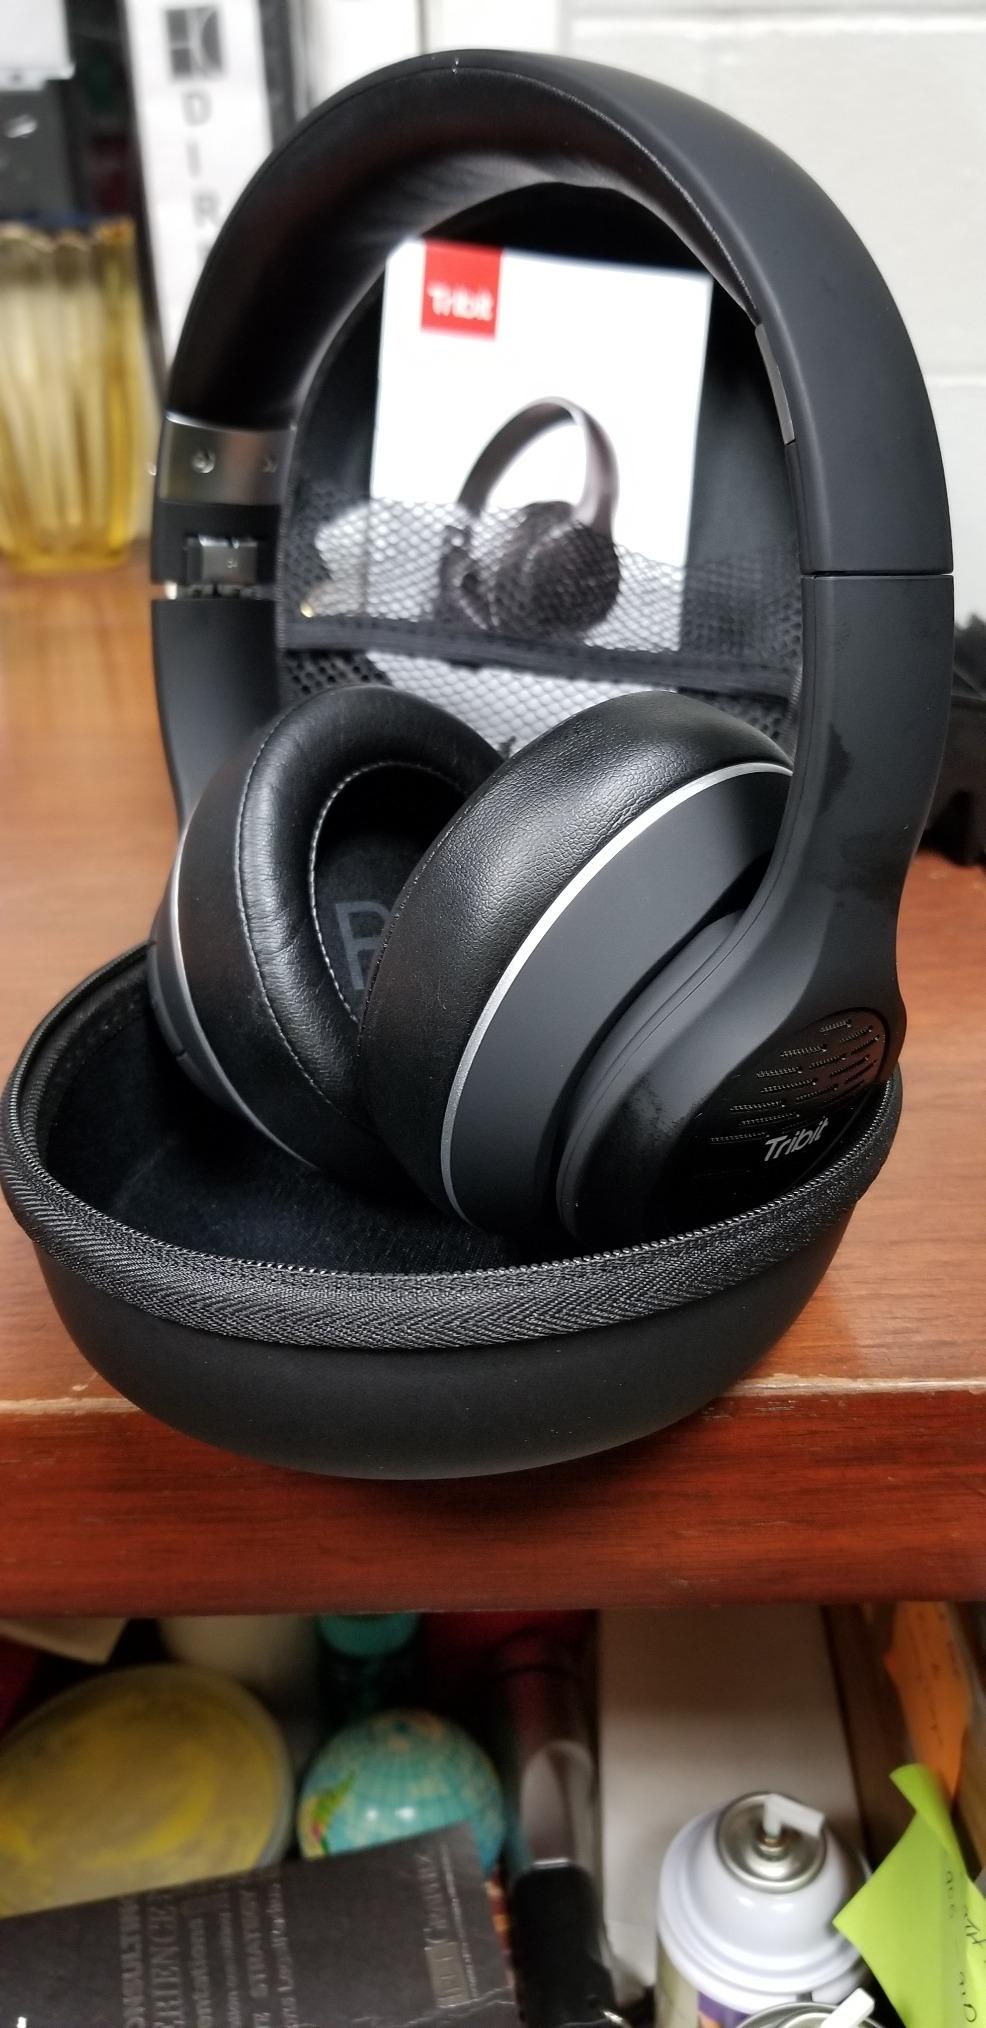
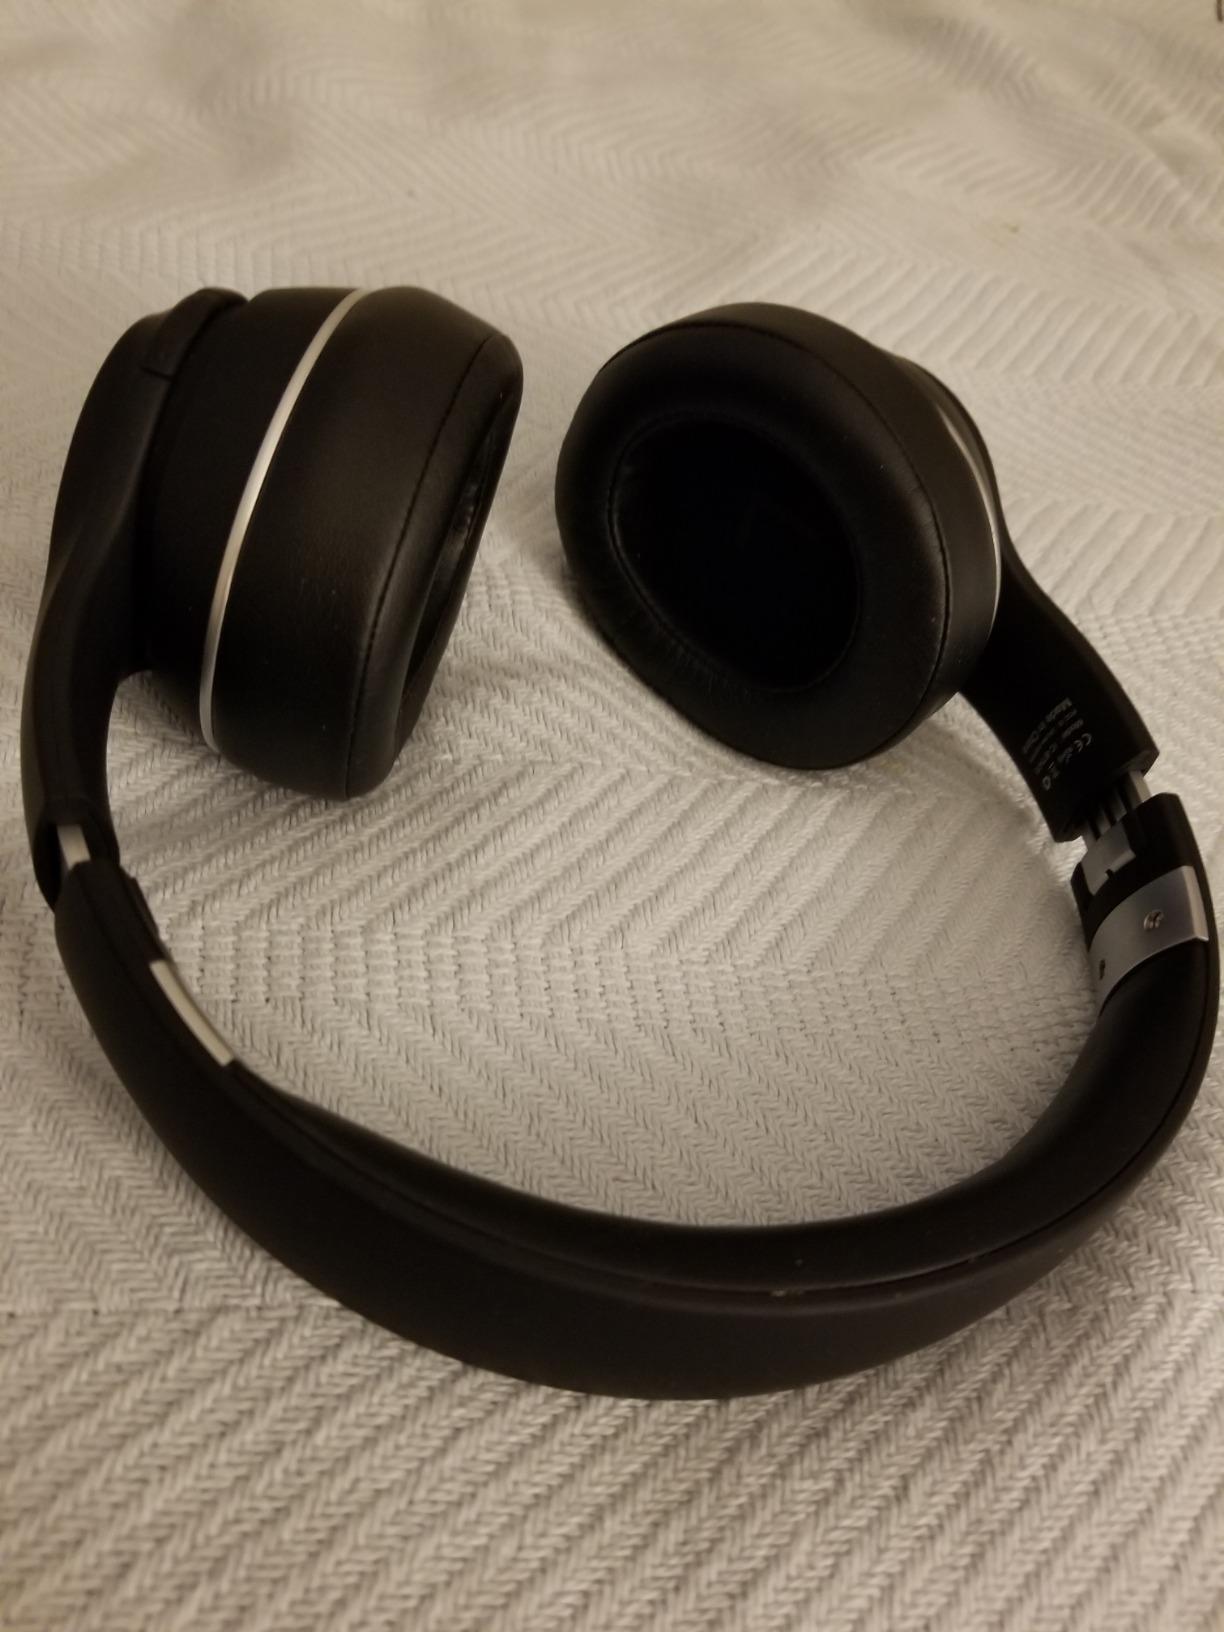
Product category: headphones
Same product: yes